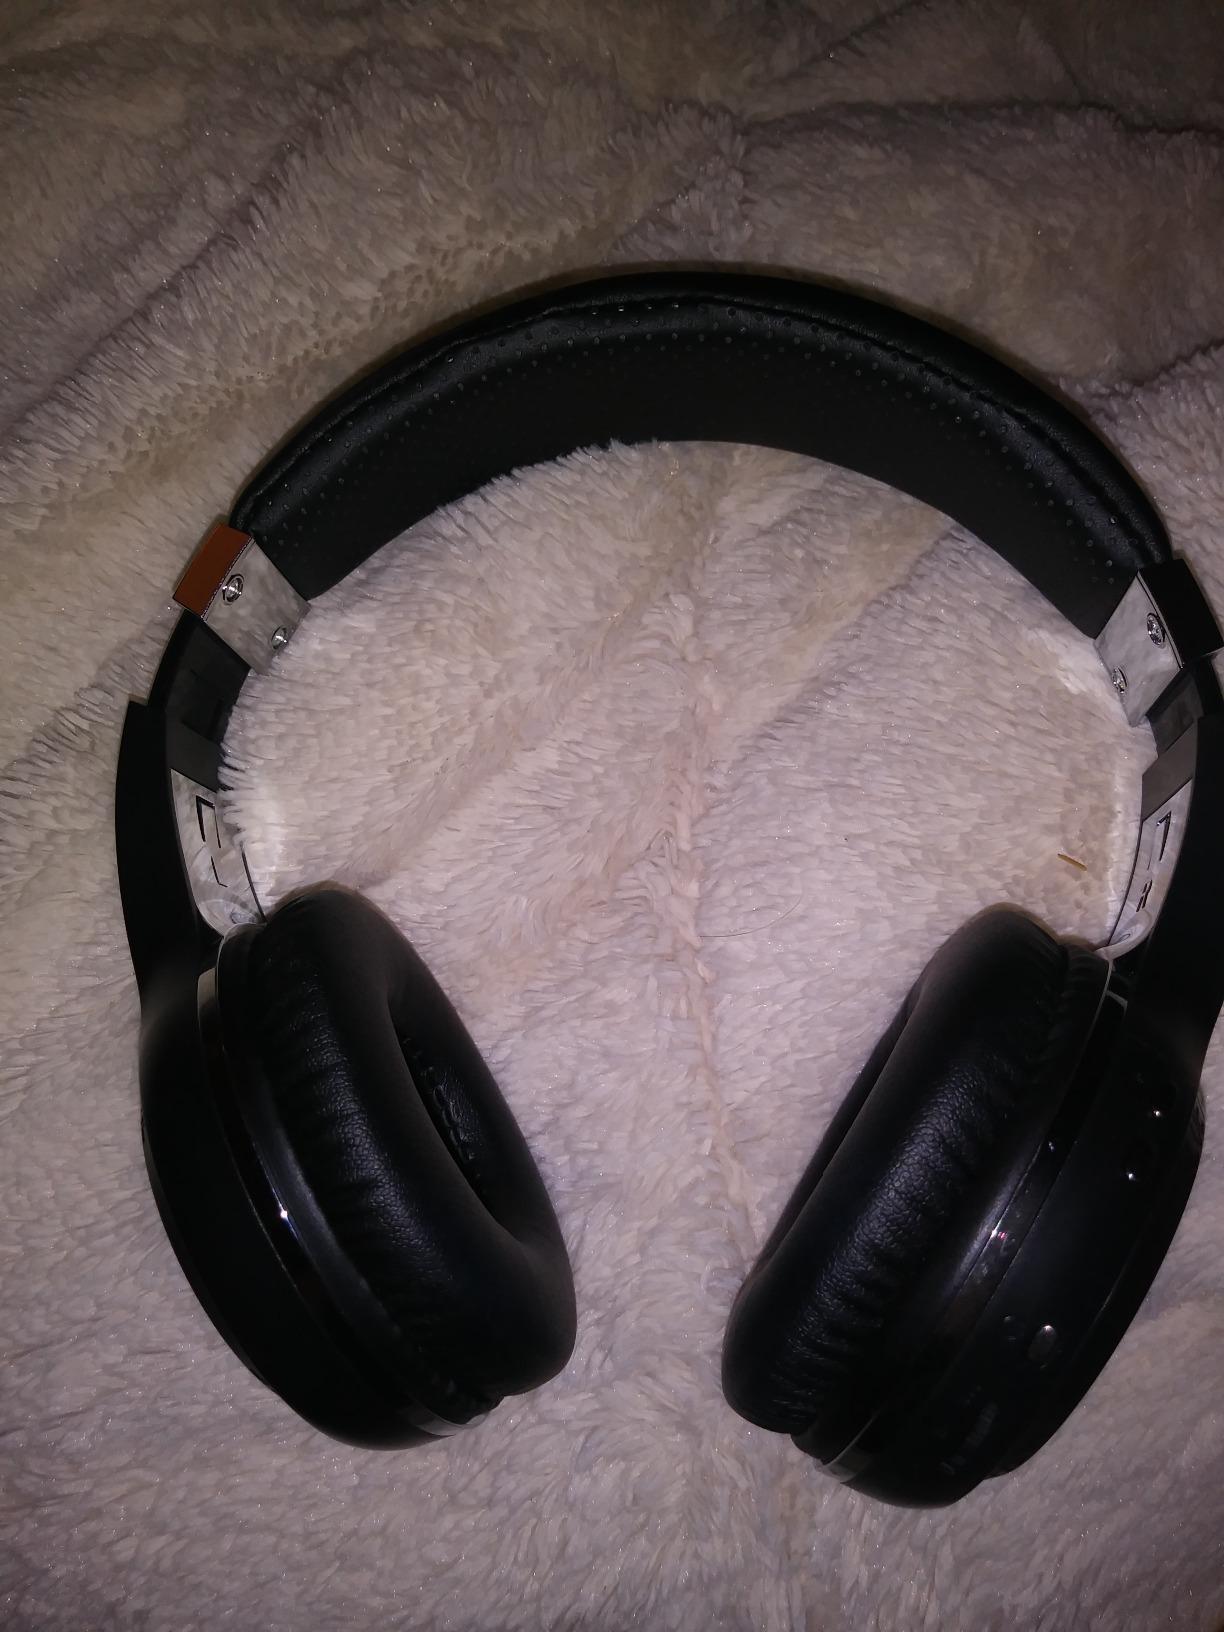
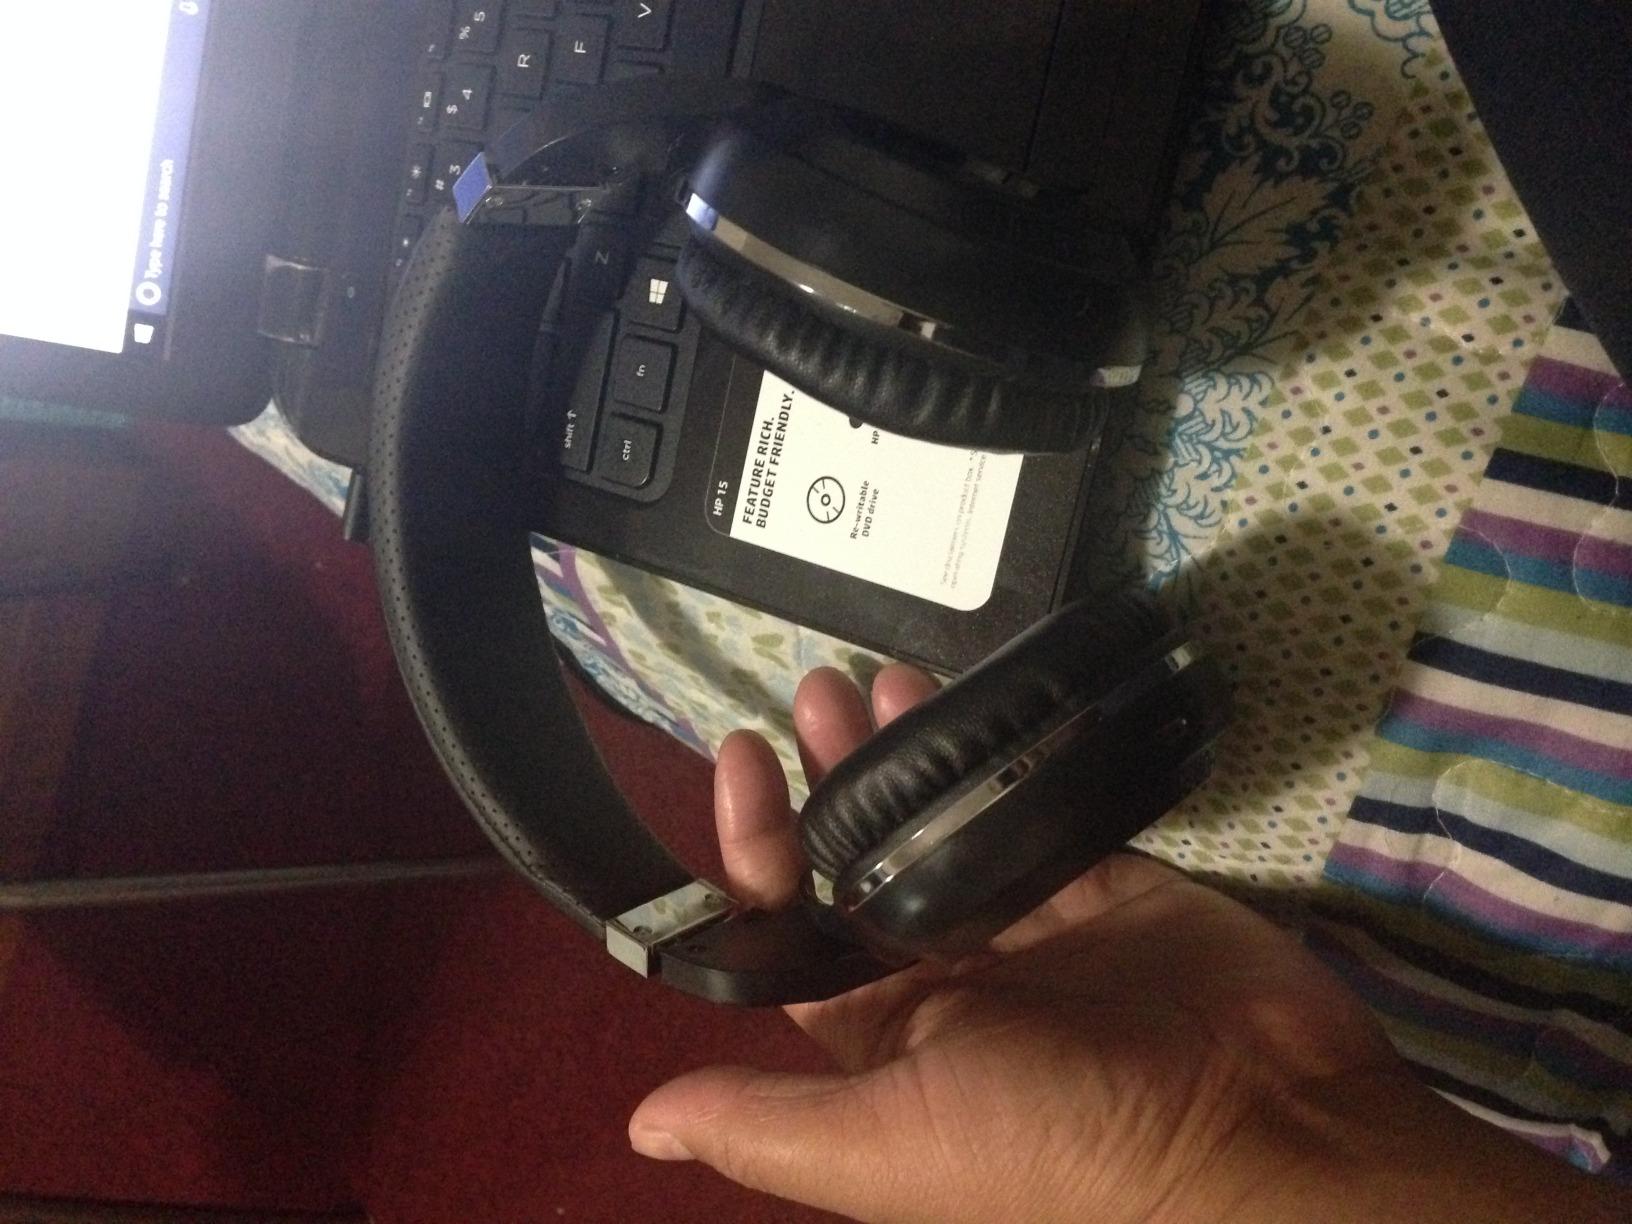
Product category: headphones
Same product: no